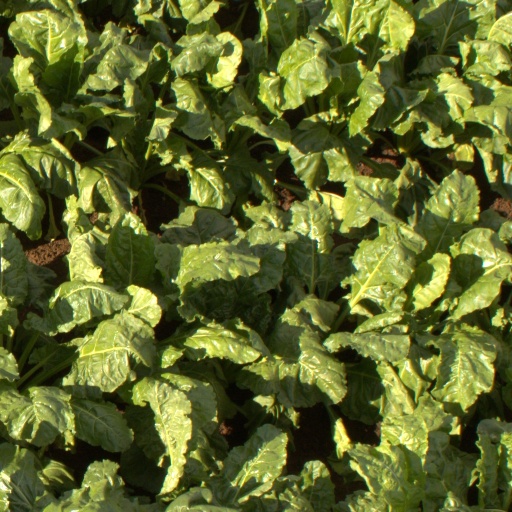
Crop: sugar beet